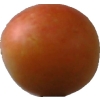
Label: cherry_wax